Question: Please indicate a possible affordance area of the bicycle that can be used for sitting
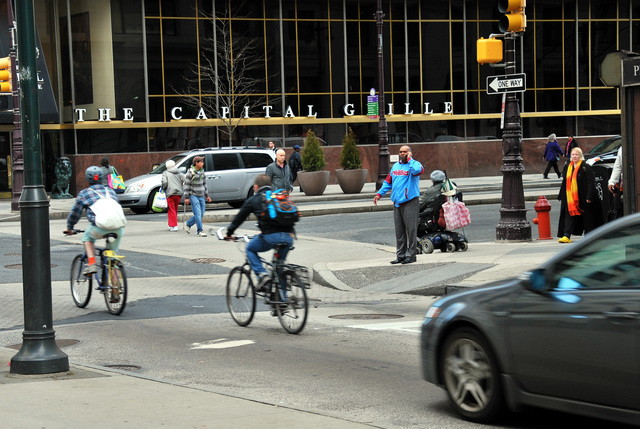
Answer: [271.5, 235.5, 293.5, 257.5]